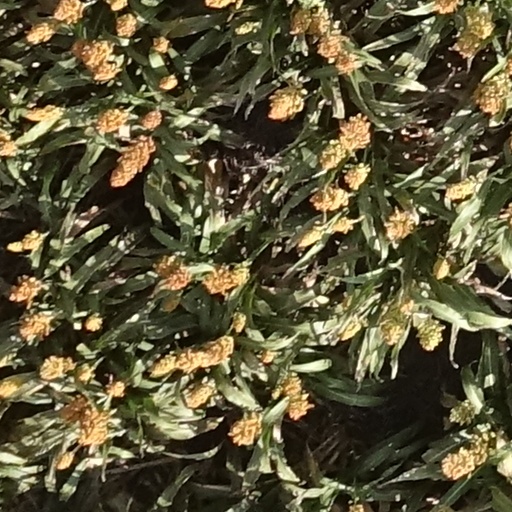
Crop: sorghum